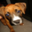
Label: dog